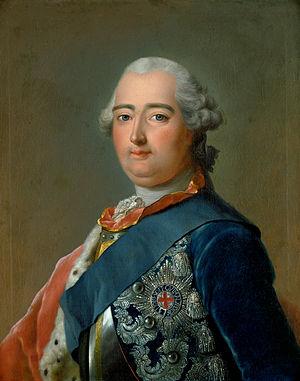
Frédéric II de Hesse-Cassel, né le 14 août 1720 à Cassel où il est mort le 31 octobre 1785, au château de Weißenstein, est landgrave de Hesse-Cassel de 1760 à 1785.